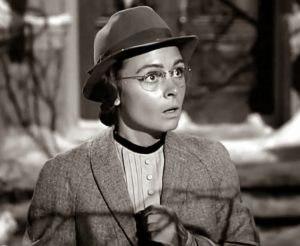
La vie est belle est un film américain de Frank Capra sorti en 1946. Ce film est considéré comme un classique du cinéma américain. Il est à ce titre régulièrement rediffusé à la période de Noël par les chaînes de télévision américaine.